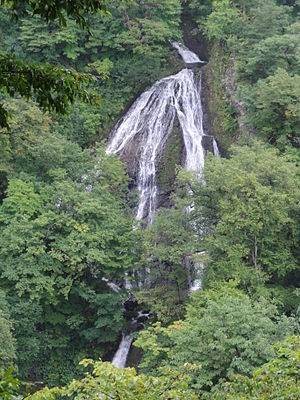
100 vandfald i Japan / Galleri
100 vandfald i Japan er en liste over vandfald i Japan, der blev udarbejdet i 1990 af det japanske miljøministerie.